Sherlock (EP)

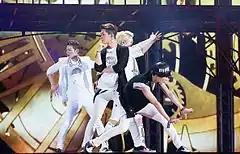
Shinee performing "Sherlock (Clue + Note)" at the MBC Korean Music Wave in Bangkok on March 16, 2013

On March 22, 2012, the group started their official promotions and performed the title song for the first on "M! Countdown". This was followed by appearances on other South Korean music programs such as "Inkigayo" and "Music Bank".